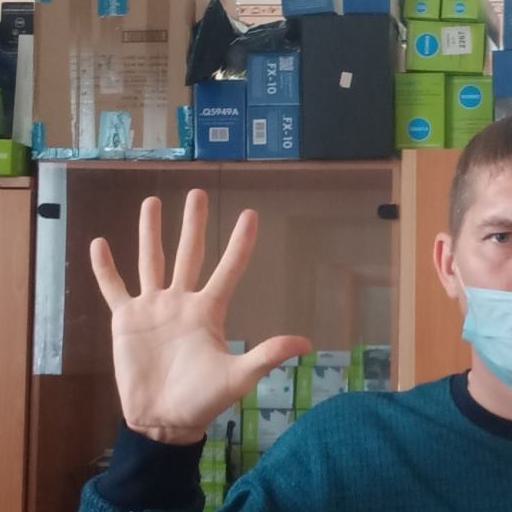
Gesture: palm